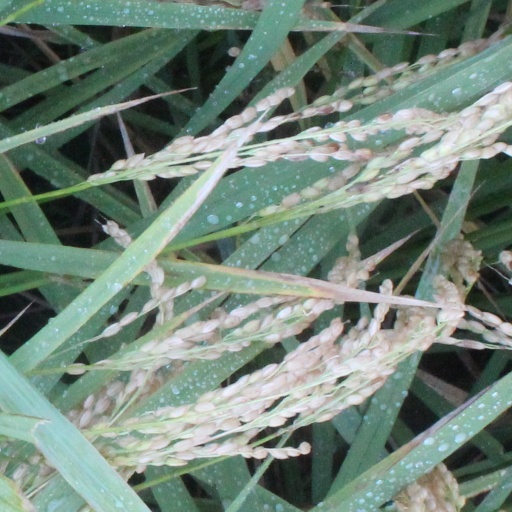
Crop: rice